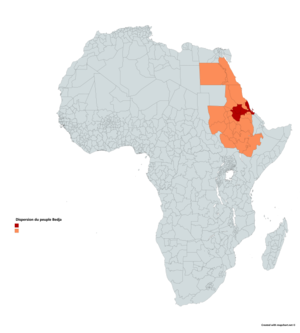
Dispersion du peuple Bedja
Les Bedjas sont une population d'Afrique de l'Est, l'une des plus nombreuses du Soudan où ils constituent 6 % de la population. Une minorité de près de 3 millions de Bedjas vit aussi en Égypte, en Éthiopie et en Érythrée.